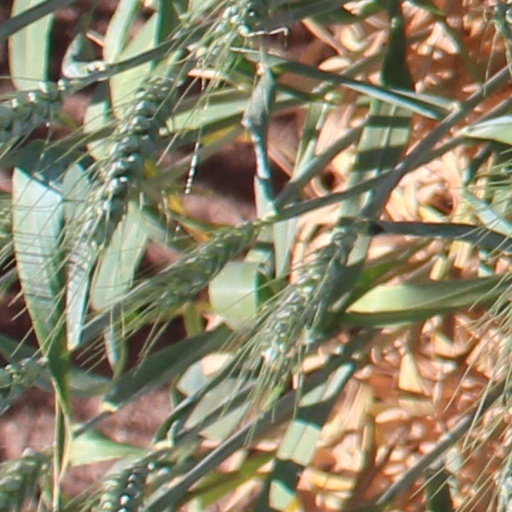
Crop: wheat